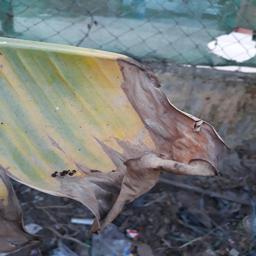
Label: POTASSIUM DEFICIENCY